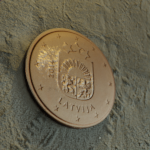
Coin value: 1cent
Country: lv
Edition: standard